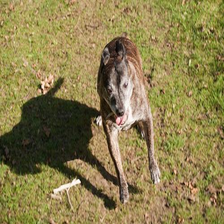
Species: dog
Breed: staffordshire bull terrier